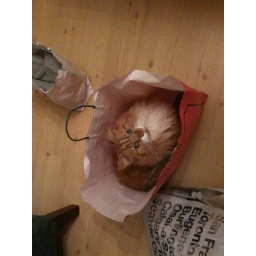
Q cat - was placed in bag and was happy to pose for photos for a while